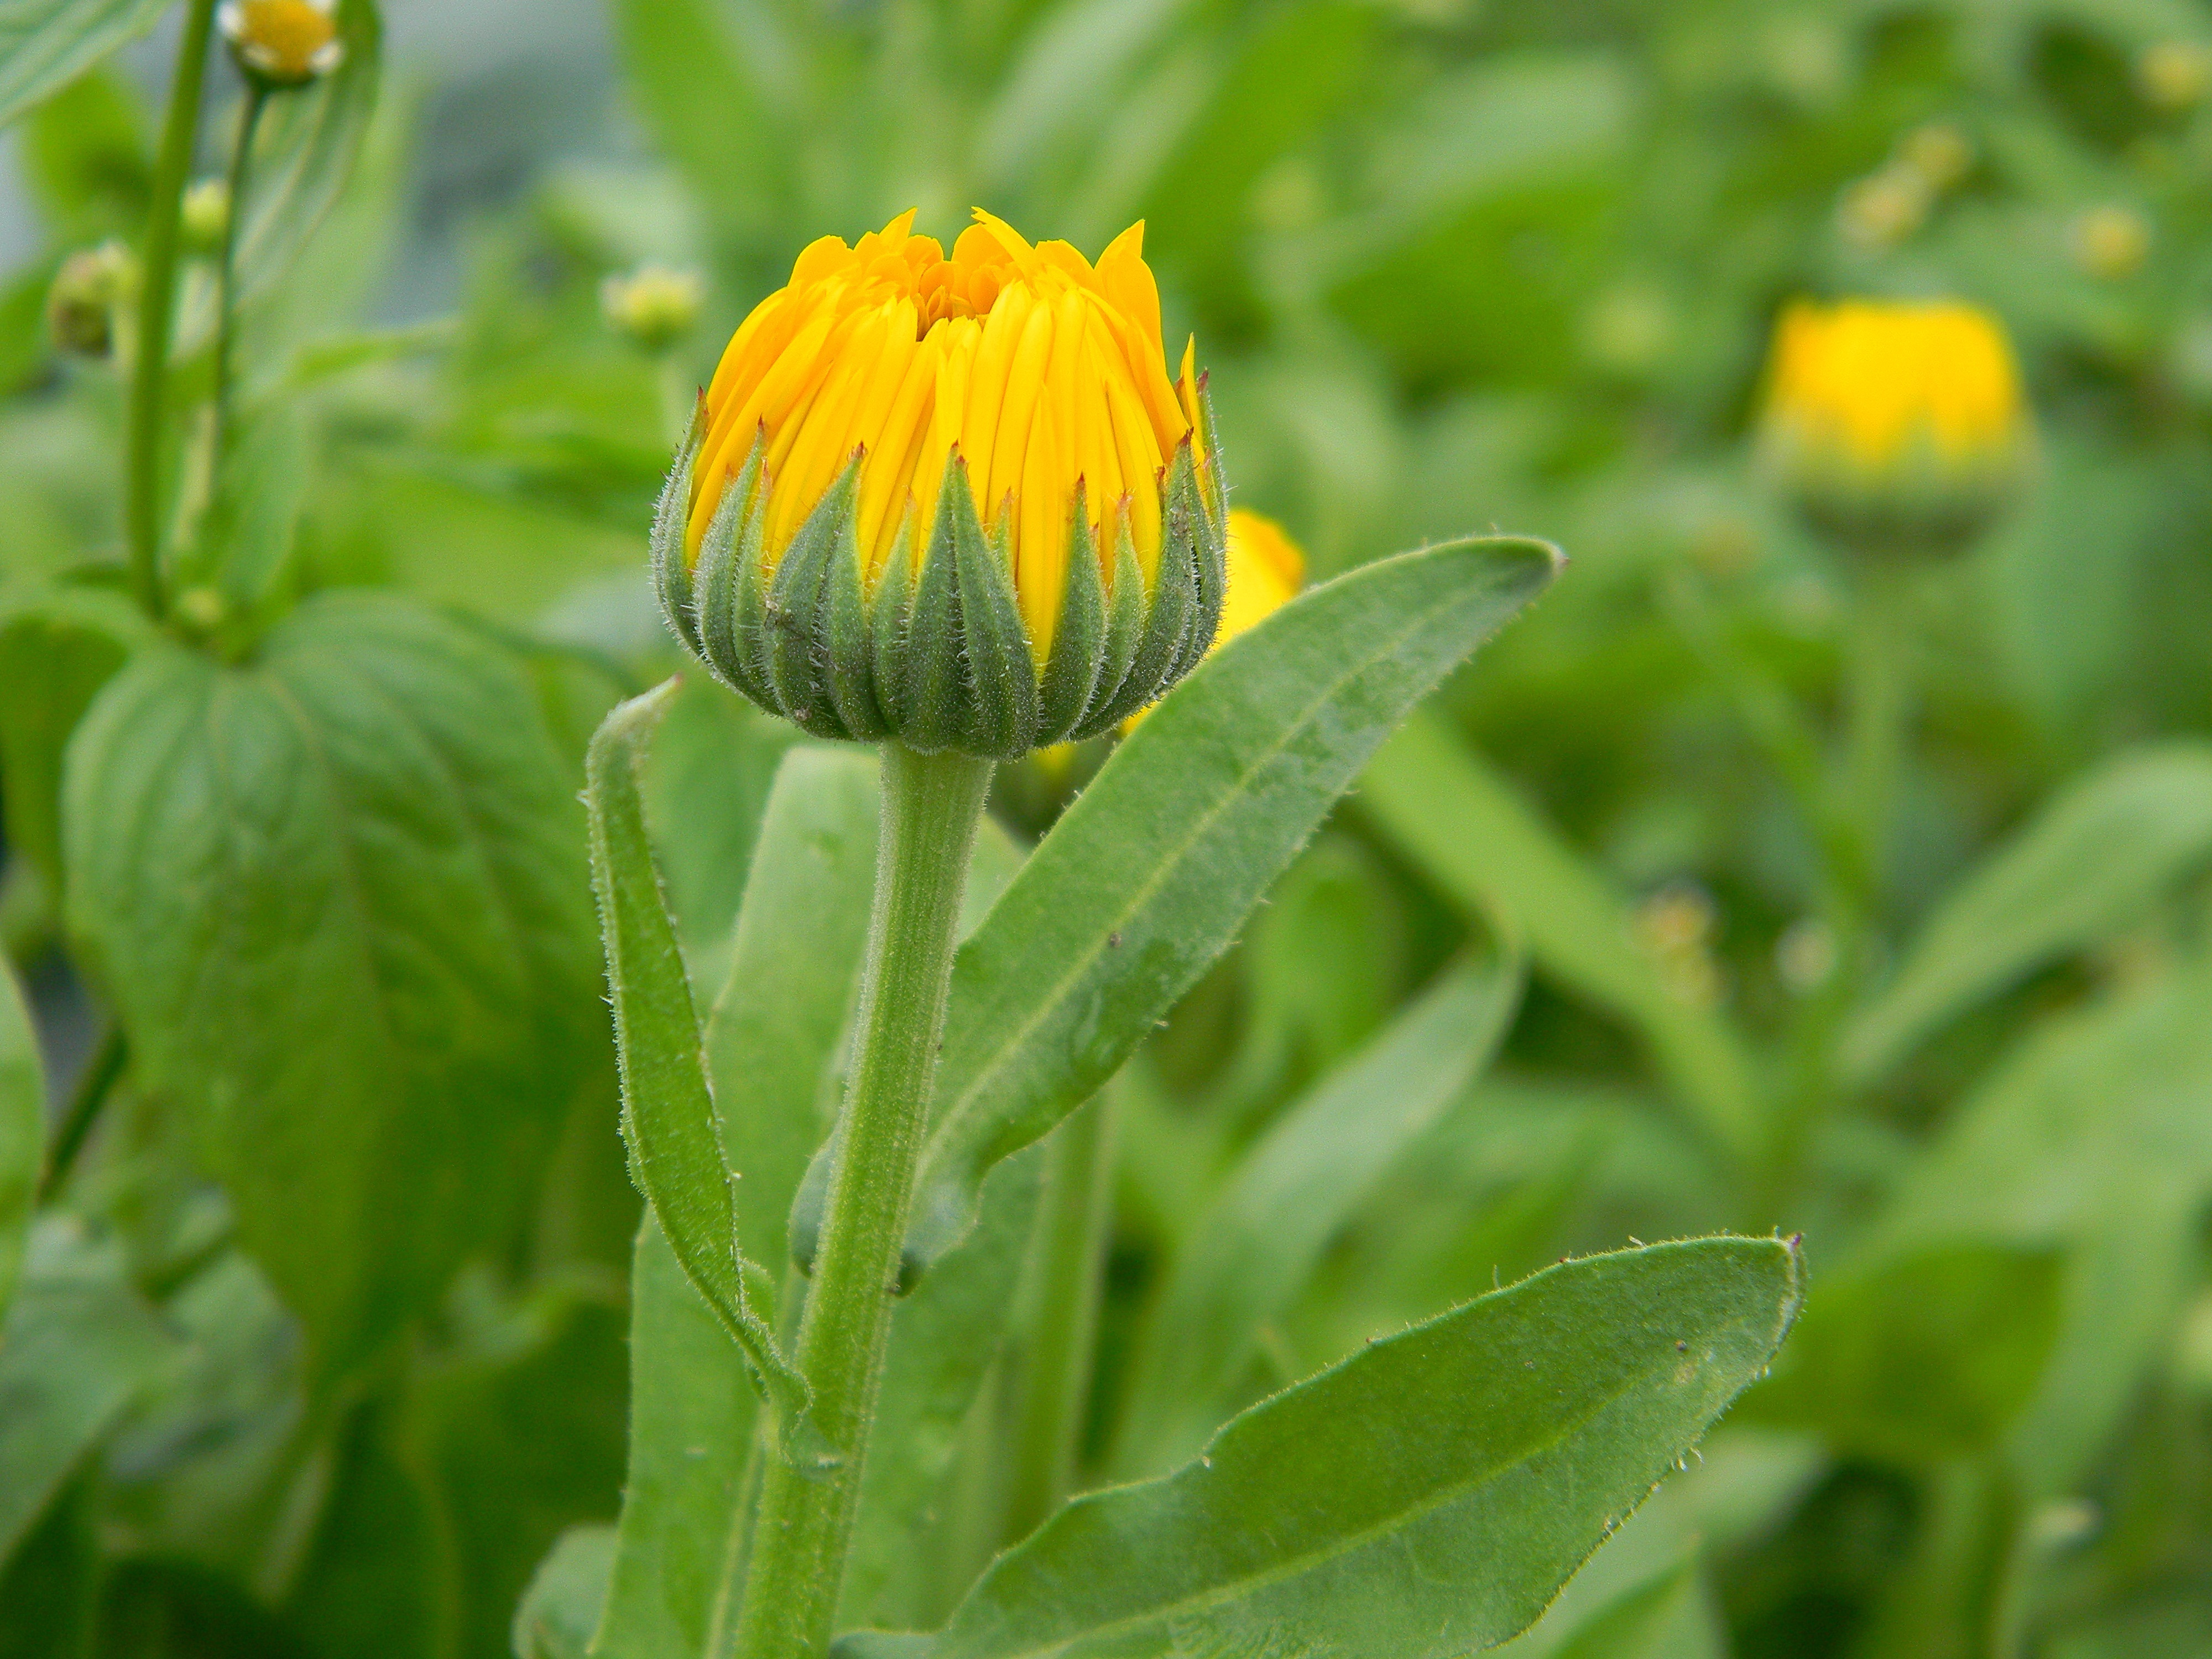
nature, plant, field, flower, bloom, spring, botany, yellow, closeup, flora, wildflower, bud, macro photography, flowering plant, daisy family, annual plant, land plant